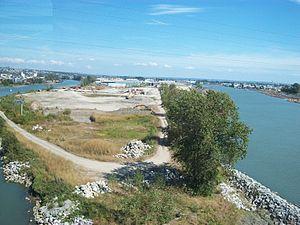
L'île Mitchell est une île de Colombie-Britannique, dans le bras Nord du fleuve Fraser, située entre Vancouver et Richmond dont elle fait partie.